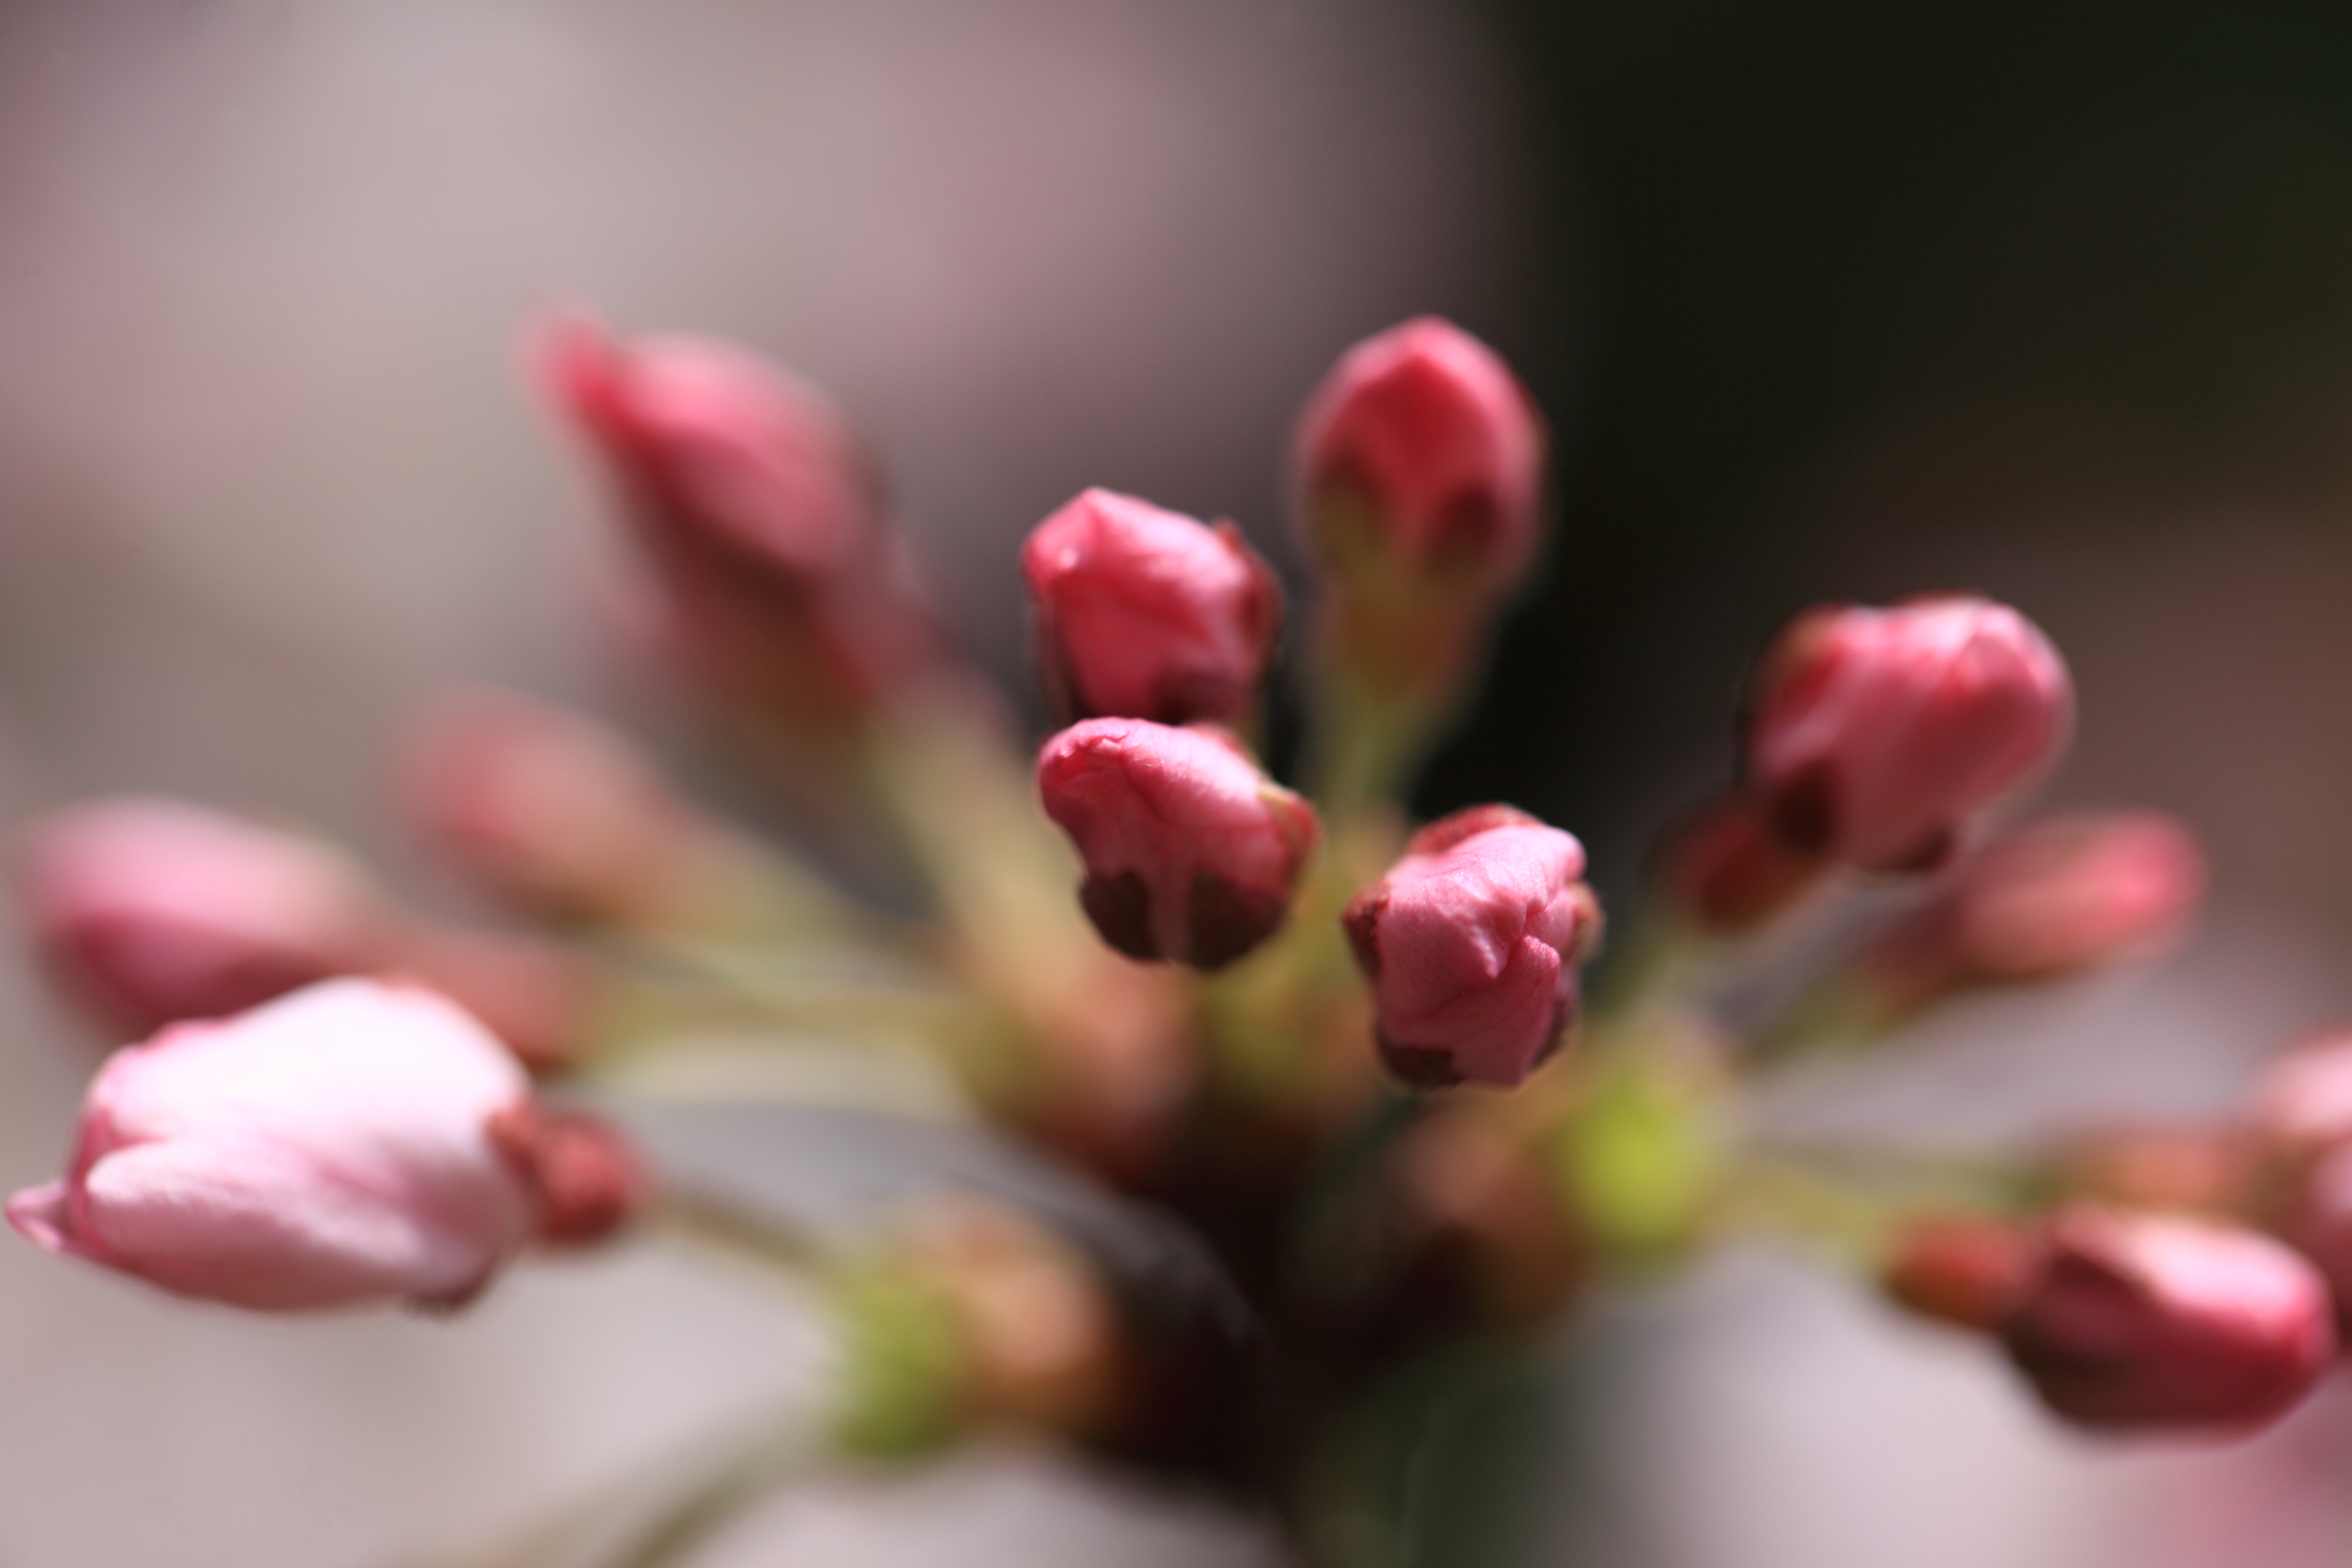
branch, blossom, plant, photography, leaf, flower, petal, high, red, produce, pink, flora, close up, shrub, blossoms, 5d, sakura, hires, bud, markii, cherry, hi, res, resolution, chibaken, katorishi, omigawajoyamakoen, macro photography, flowering plant, land plant